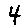
Label: 4